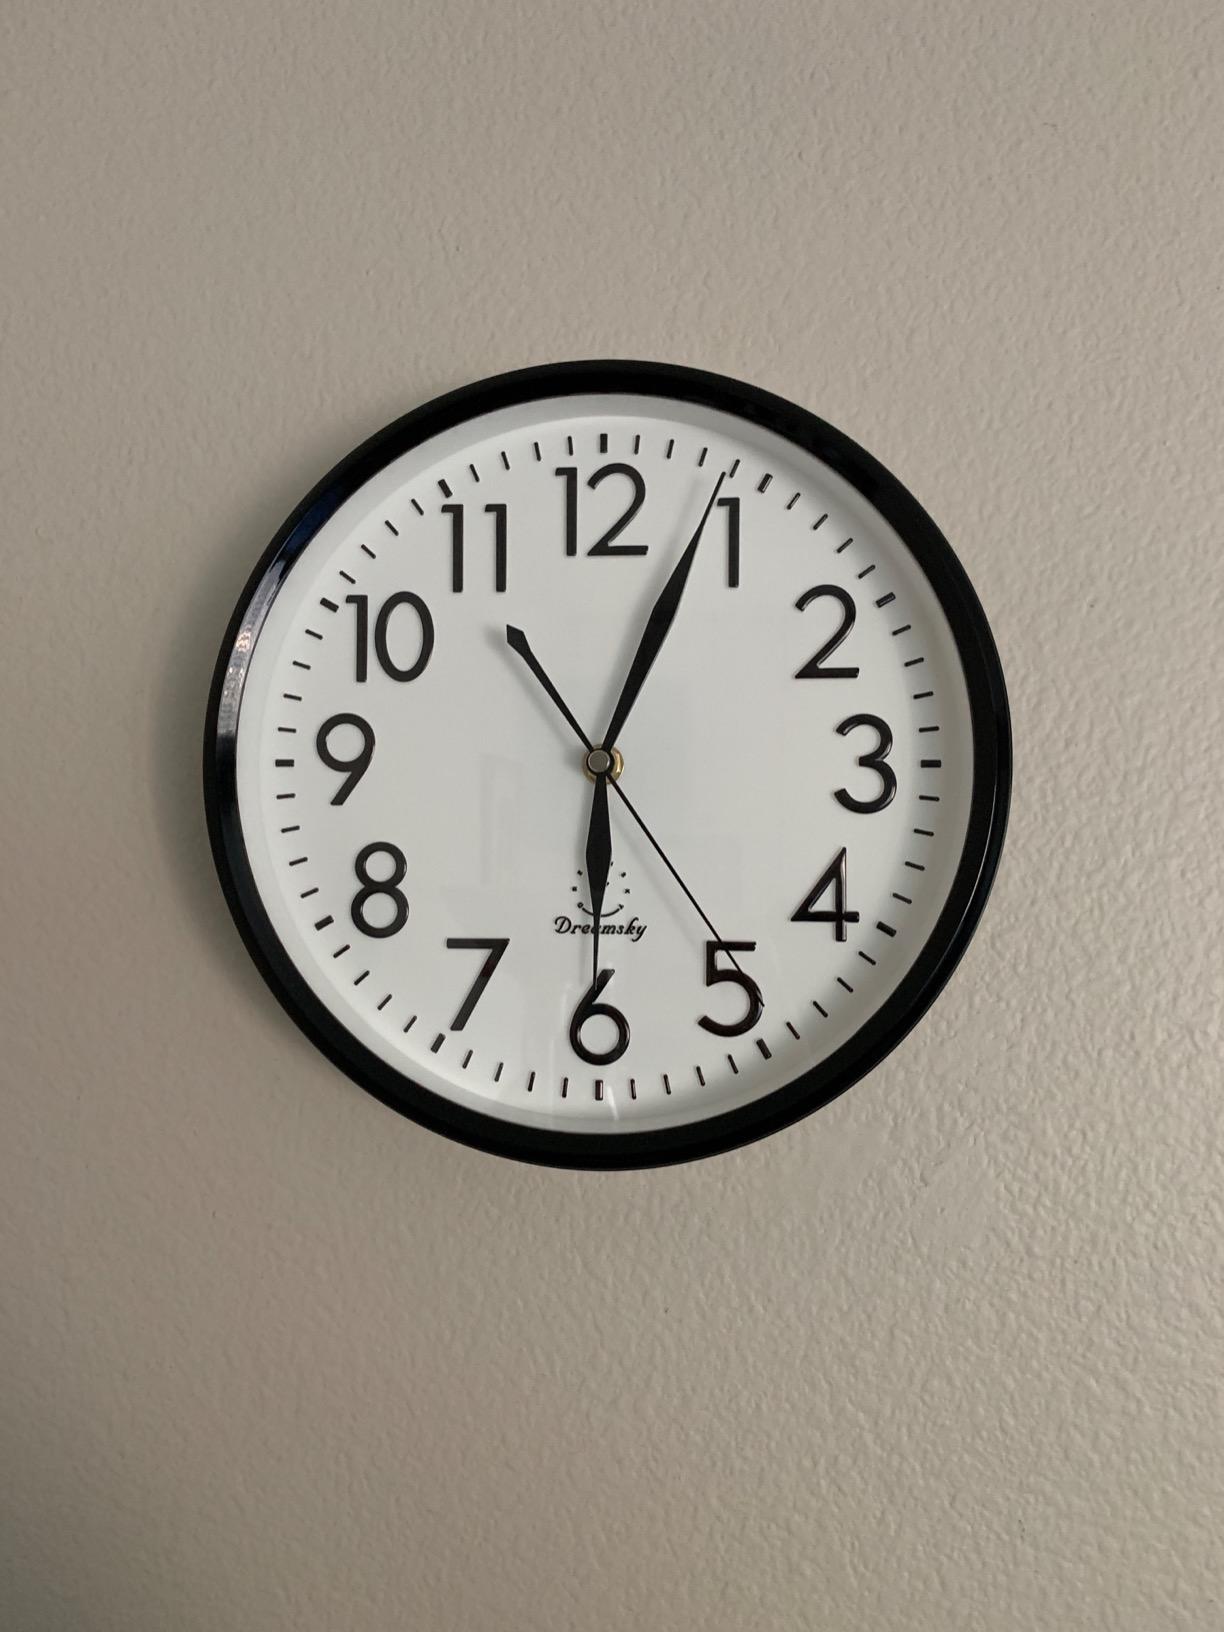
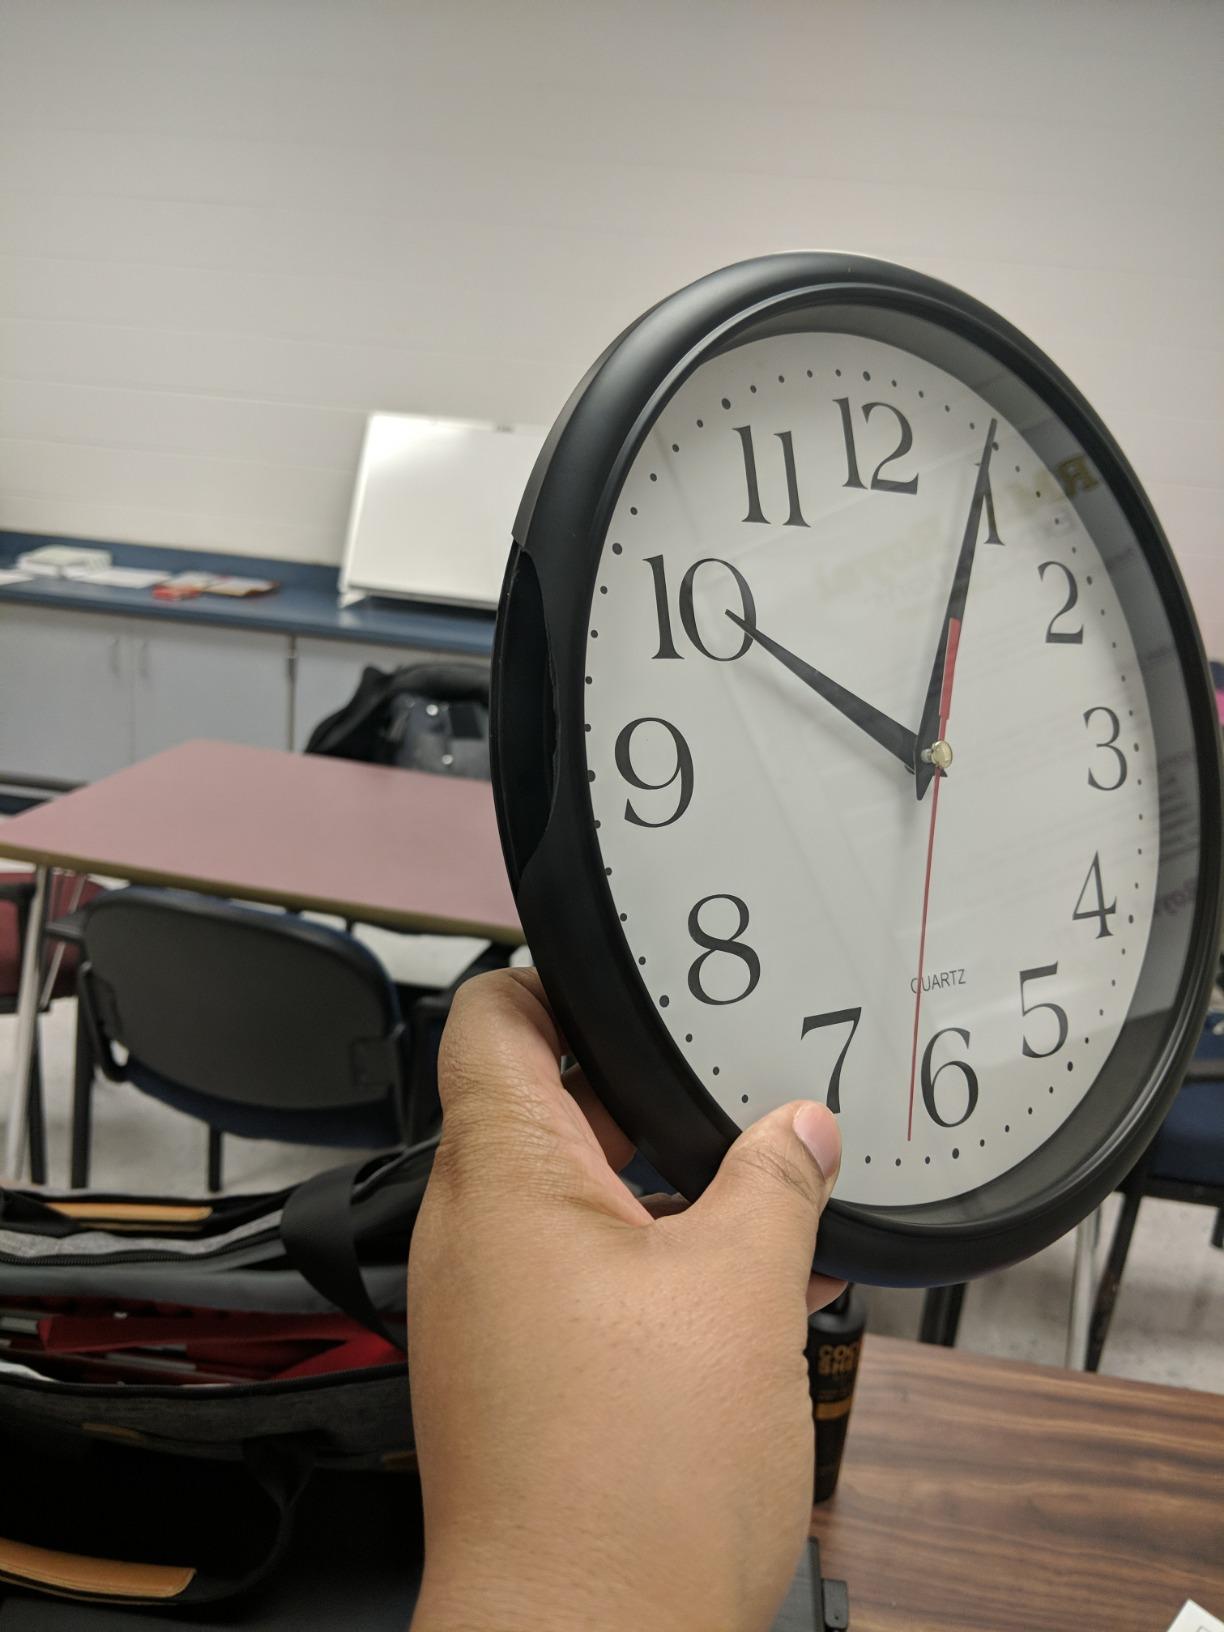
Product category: clock
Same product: no